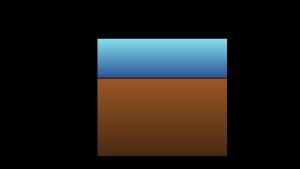
Geoteknik / Geotekniske discipliner / Jordmekanik / Klassifikationsparametre
Fasediagram for jord. De tre faser, nemlig partikler (brun), vand (blå) og luft (hvid) er her lagt i hvert sit lag. Til venstre er angivet forskellige rumfang (V), mens der til højre er angivet de tilsvarende masser (M). Luften antages at være uden masse.
Geoteknik er en ingeniørvidenskab, som undersøger vekselvirkningen mellem menneskeskabte konstruktioner og deres underlag, når disse konstruktioner placeres på eller i naturens jord- eller bjergarter. Populært kan man beskrive det som videnskaben om, hvordan man stiller tunge ting på jorden, uden at de bevæger sig.